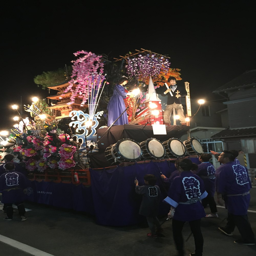
one of the many beautiful floats in the festival .